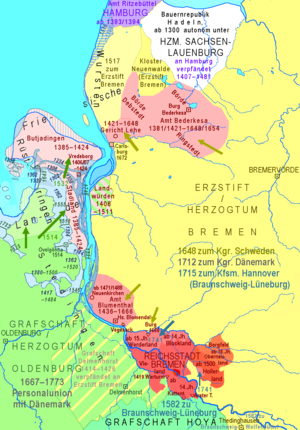
Brême, officiellement la ville libre et hanséatique de Brême, est une ville-État, le plus petit des seize Länder allemands. Sa géographie est constituée de deux zones urbaines sans continuité territoriale : Brême et Bremerhaven.